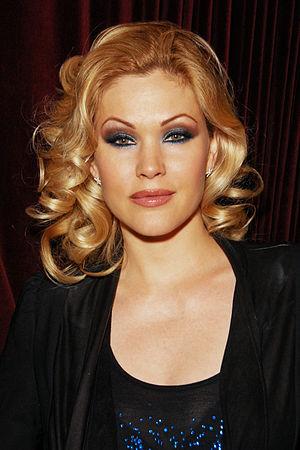
Shanna Lynn Moakler est une actrice américaine née le 28 mars 1975 à Providence.
Miss USA est un concours de beauté féminine, qui a lieu chaque année depuis 1952 pour désigner la représentante des États-Unis au concours de Miss Univers. L'organisation Miss Universe gère ces deux concours, ainsi d'ailleurs que celui de Miss Teen USA.
Miss New York USA est un concours de beauté féminine, réservé aux femmes de 18 à 27 ans de l’État de New York. Il permet de sélectionner la représentante de l’État qui participera à l’élection de Miss USA.